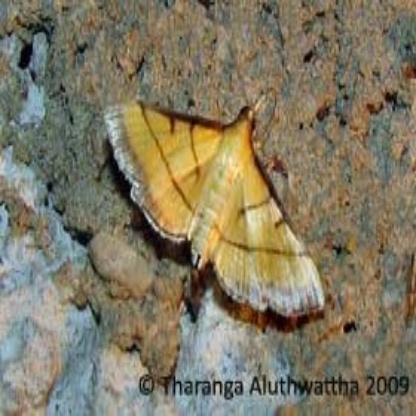
Nhãn: Sâu cuốn lá nhỏ ( Rice leaf folder)